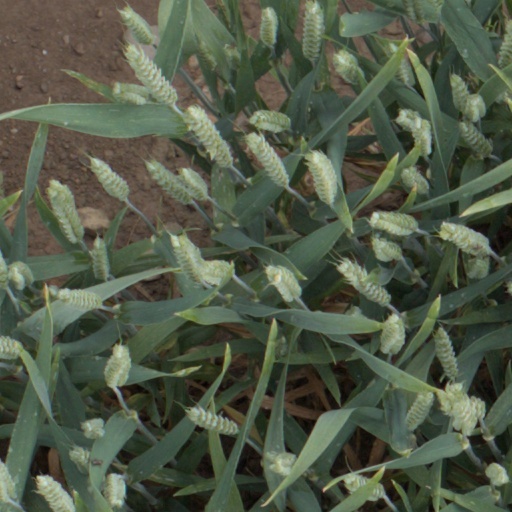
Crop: wheat